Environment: real
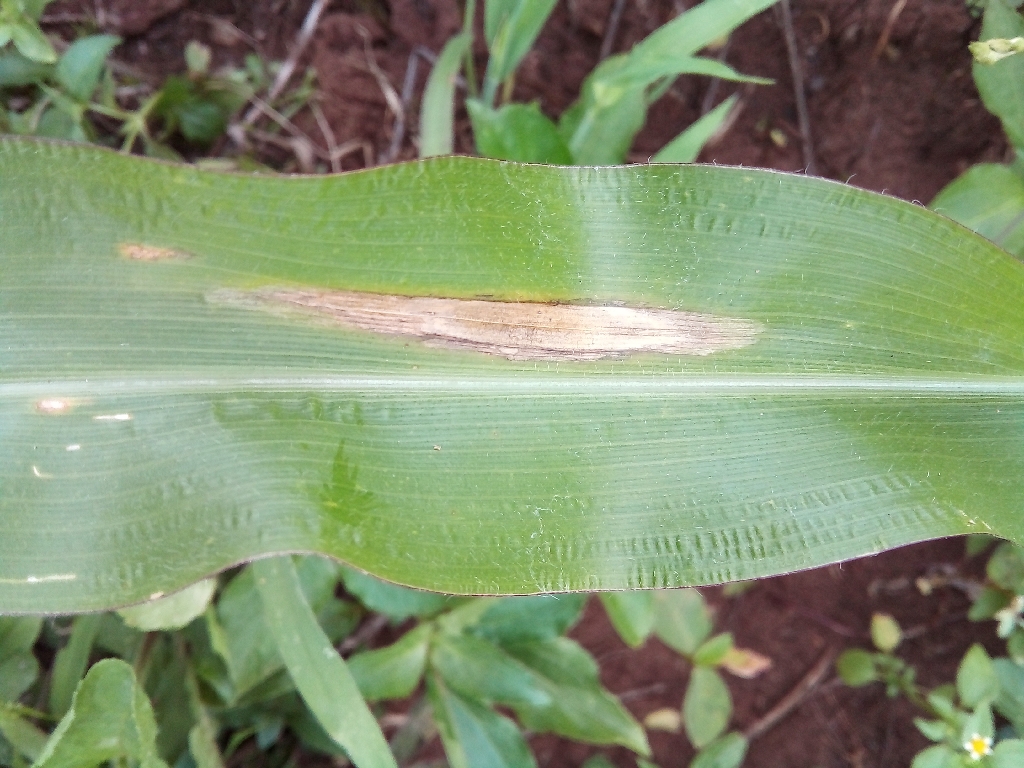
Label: northern_corn_leaf_blight